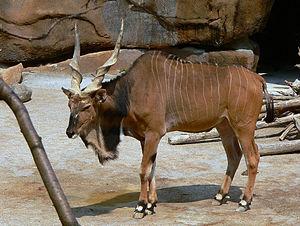
Voici la liste de quelques artiodactyles par population.